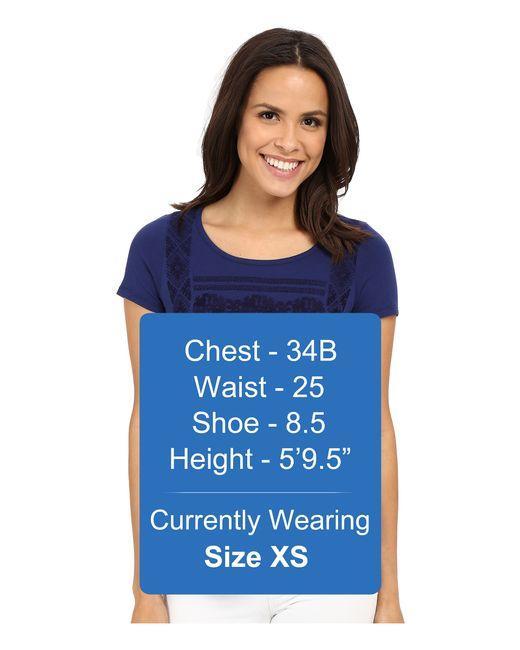
Marineblaues Kurzarm-T-Shirt für Damen